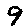
Label: 9